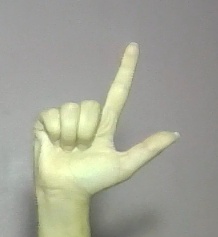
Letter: laam